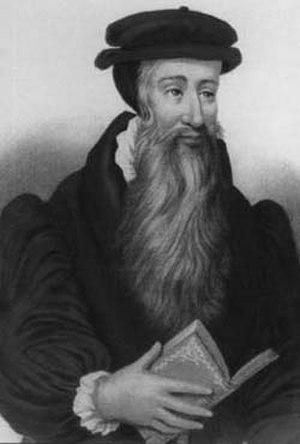
Le Monastère est un roman historique de l'auteur écossais Walter Scott, publié le 23 mars 1820 sous la signature « l'auteur de Waverley ». C'est le premier des deux Récits de sources bénédictines : le second, L'Abbé, paraît six mois plus tard.
Selon divers maçonnologues, le Rite du Mot de maçon, créé vers 1637 en Écosse serait le plus ancien rite de la franc-maçonnerie dite « spéculative ». Le rite fut fondé par des maçons écossais calvinistes et presbytériens de Kilwinning afin de remplacer le rituel anglais et anglican dit des Anciens devoirs opératifs du Moyen Âge et de la Renaissance. À partir de 1696, les maçons désirent créer un art de mémoire conforme aux principes du calvinisme, c'est-à-dire basé non pas sur des images plastiques, mais exclusivement sur des images verbales comme les métaphores et les allégories. Par la suite, après avoir subi diverses influences, anglicanisme, catholicisme, la Grande Loge de Londres le transforme en 1717 en rite philosophique universel qui devient la matrice du rite en trois degrés pratiqué par la franc-maçonnerie contemporaine.
Marie Iʳᵉ d’Écosse, née Marie Stuart le 8 décembre 1542 et morte exécutée le 8 février 1587, est souveraine du royaume d’Écosse du 14 décembre 1542 au 24 juillet 1567 et reine de France du 10 juillet 1559 au 5 décembre 1560.
La confession écossaise est une confession de foi réformée écrite en 1560 par six réformateurs protestants écossais, dont le principal d'entre eux, John Knox, et adoptée par le Parlement d'Écosse le 27 août 1560, sous le règne de Marie Stuart. Avec le Code de discipline et le Book of Common Order, ce texte fait partie de la première "règle subordonnée" établissant officiellement les principes et les règles de fonctionnement de l'Église d'Écosse. Faisant partie du texte de loi de 1560 intitulé the Confession of Faith Ratification Act 1560, la confession écossaise fait toujours partie de la loi écossaise.